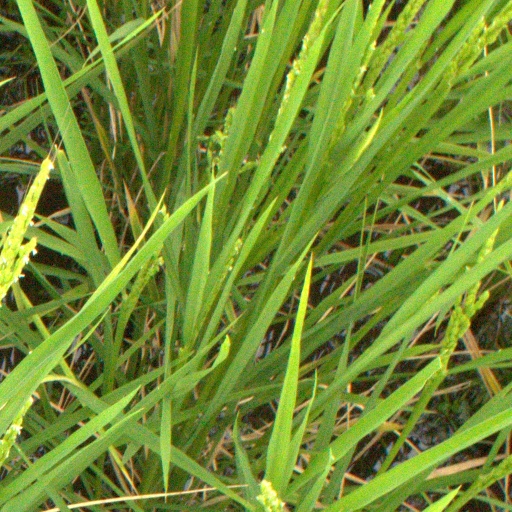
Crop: rice